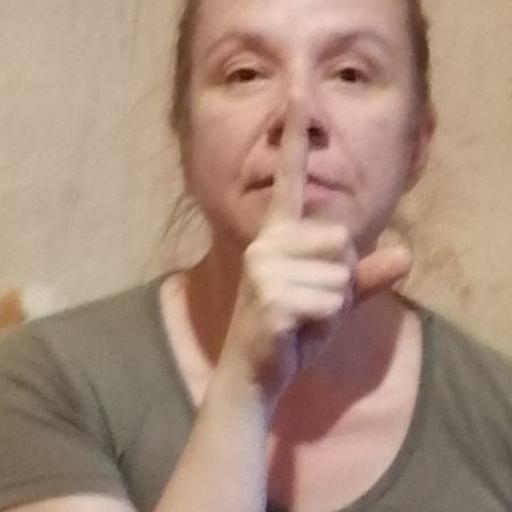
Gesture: mute